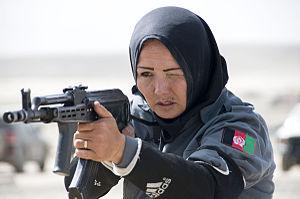
Islam Bibi est une sous-lieutenant de la police afghane de la province d'Helmand. Dans un pays où moins de 1 % des policiers sont des femmes, elle est, au moment de son assassinat, la femme la plus gradée de la police afghane.